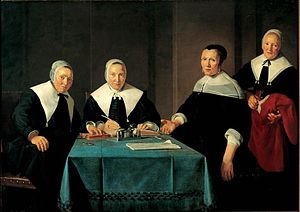
Juledag 1900
Jan de Bray, Forstanderinder på et hospital for spedalske i Haarlem, 1667, Frans Hals Museum.
Juledag 1900 er et maleri af Michael Ancher, det blev færdigmalet 1903 efter tre års arbejde. I samme periode arbejdede han på Anna Ancher vender hjem fra marken.